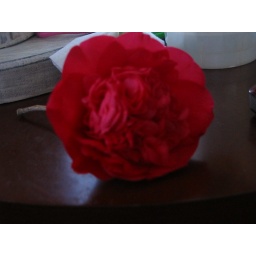
A flower from the tree in my sister's yard